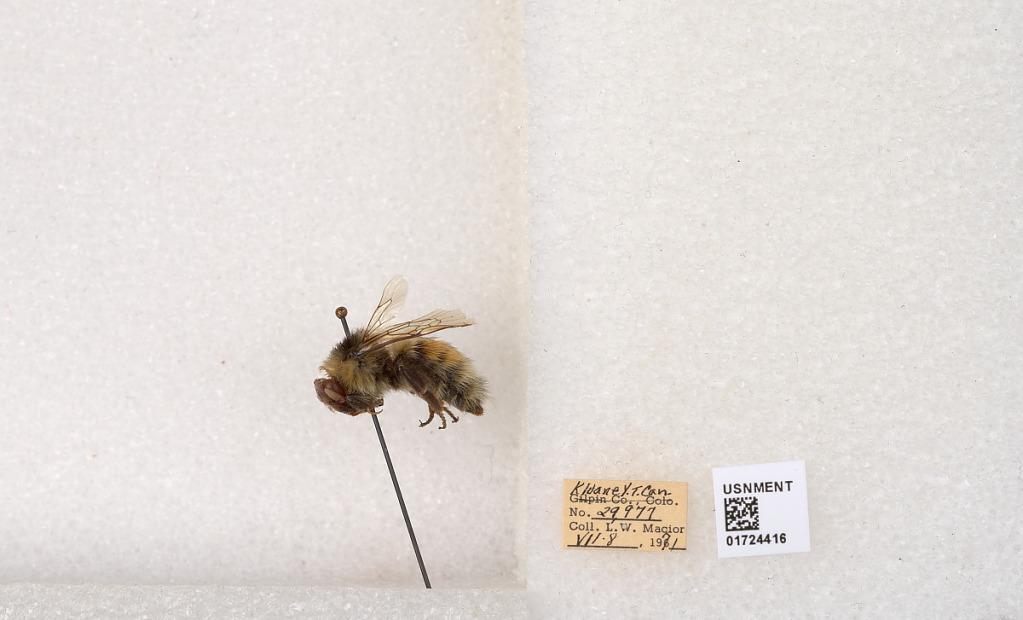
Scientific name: Bombus (Pyrobombus) sylvicola Kirby
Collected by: L. Macior
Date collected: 1971-7-8
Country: Canada
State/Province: Yukon Territory
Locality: Kluane National Park and Reserve
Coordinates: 60.7493, -139.504